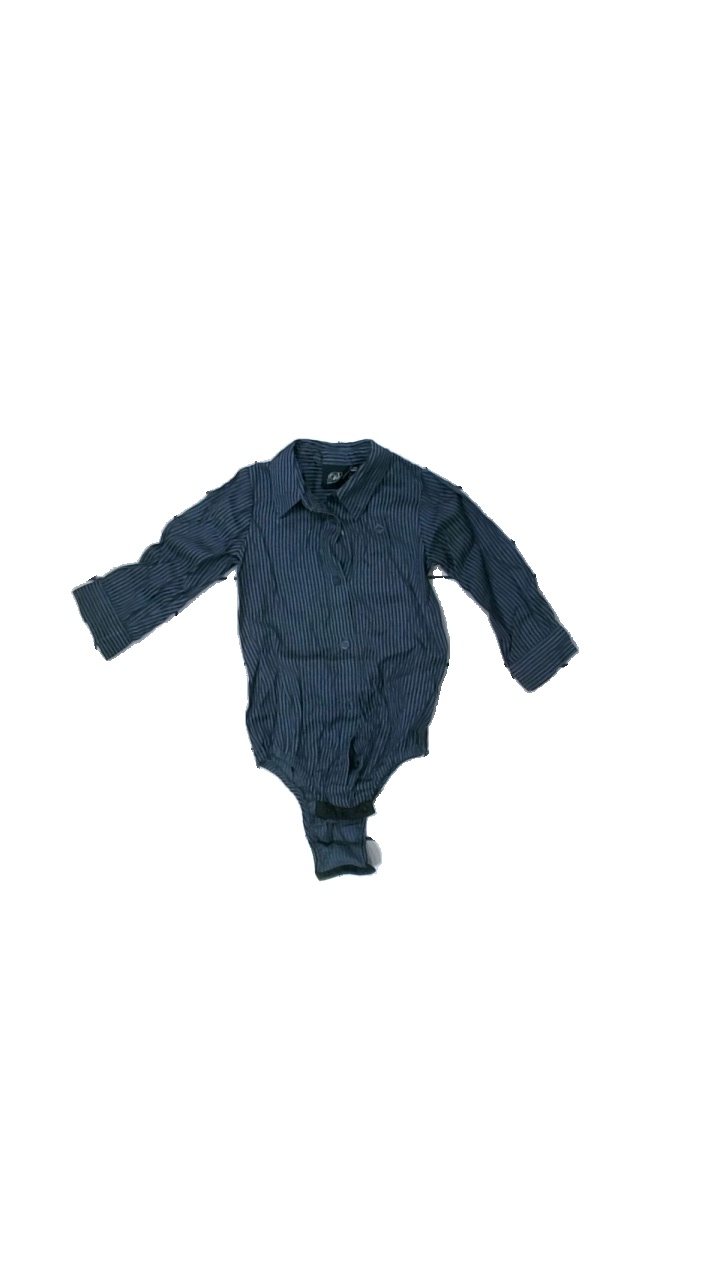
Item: Top (Children)
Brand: Petit Sofie Schnoor
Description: randig body
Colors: Blue, Green
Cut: Regular
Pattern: Striped
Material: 69% bomull 31% polyester
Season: All
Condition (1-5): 2
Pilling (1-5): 2
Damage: smuts fläckar
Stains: Major
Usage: Export
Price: <50